French ballet

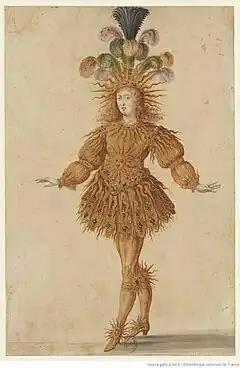
Louis XIV as Apollo in the "Ballet Royal de la Nuit" (1653)

Louis XIV, the King of France from 1643 to 1715, was a ballet enthusiast from a young age. In fact his birth was celebrated with the "Ballet de la Felicite" in 1639. As a young boy, he was strongly supported and encouraged by the court, particularly by Italian-born Cardinal Mazarin, to take part in the ballets. He made his debut at age 12 in the "Ballet de Cassandre" in 1651. Two years later in 1653, the teenage king starred as Apollo, the sun god, in "Ballet Royal de la Nuit" (Royal Ballet of the Night). His influence on the art form and its influence on him became apparent. His fancy golden costume was not soon forgotten, and his famous performance led to his nickname, the Sun King. In the ballet, he banishes the night terrors as he rise as sun at dawn. His courtiers were forced to worship him like a god through choreography. They were made clear of the glory of King Louis XIV and that he had absolute authority both on and off the dance floor. The ballets that young King Louis performed in were very different from ballets performed today. The form of entertainment was actually called "ballets d'entrées". This refers to the small divisions, or "entries," that the ballets were broken up into. For example, "Le Ballet de la Nuit", comprised over forty of such entries, which were divided into four "vigils" or parts. The whole spectacle lasted 13 hours.